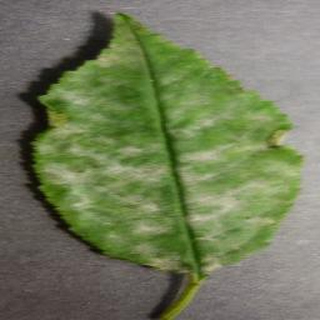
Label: cherry_powdery_mildew